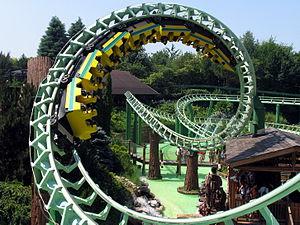
Le tire-bouchon est le nom d'une inversion simple que l'on trouve sur les montagnes russes en métal.
Shaman sont des montagnes russes assises du parc Gardaland, situé à Castelnuovo del Garda, en Vénétie, en Italie.